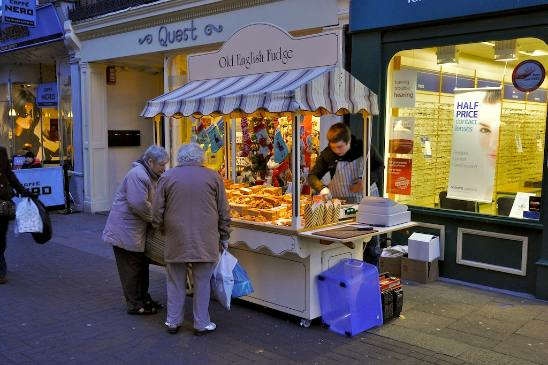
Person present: Yes